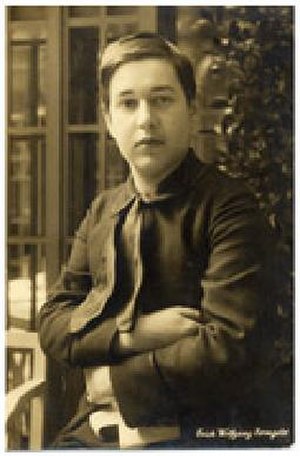
Erich Wolfgang Korngold
Erich Wolfgang Korngold 1912.
"Erich Wolfgang Korngold var en østerrigsk musiker, søn af den som musikskribent og ""Neue freie Presses"" kritiker bekendte Julius Korngold, der har bidraget betydeligt til sønnens hurtige og opsigtsvækkende karriere som komponist.